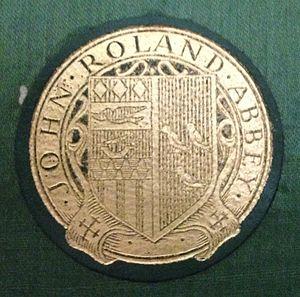
John Roland Abbaye, né le 23 novembre 1894 à Brighton et mort le 24 décembre 1969, est un collectionneur de livres anglais et High sheriff.